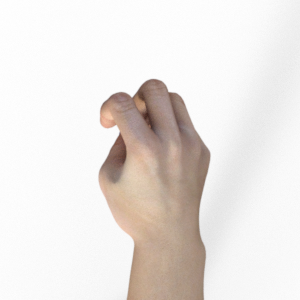
Label: rock